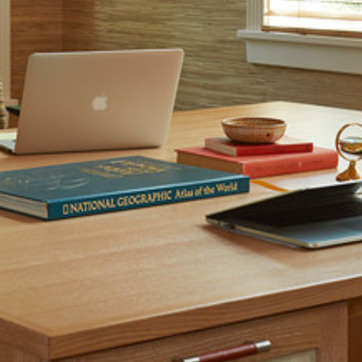
Material: paper